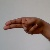
The image shows a hand gesture representing the letter 'H' in Indian Sign Language.